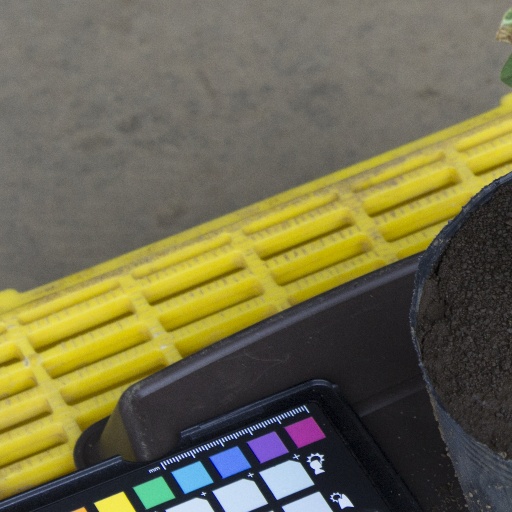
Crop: soybean